Shenhui

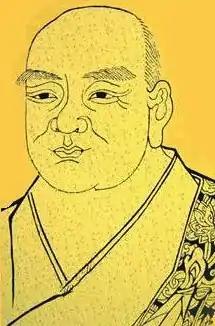

Heze Shenhui (Chinese:菏澤神會/菏泽神会; Wade–Giles: Shen-hui; Japanese: Kataku Jinne, 684–758) was a Chinese Buddhist monk of the so-called "Southern School" of Zen, who "claimed to have studied under Huineng."